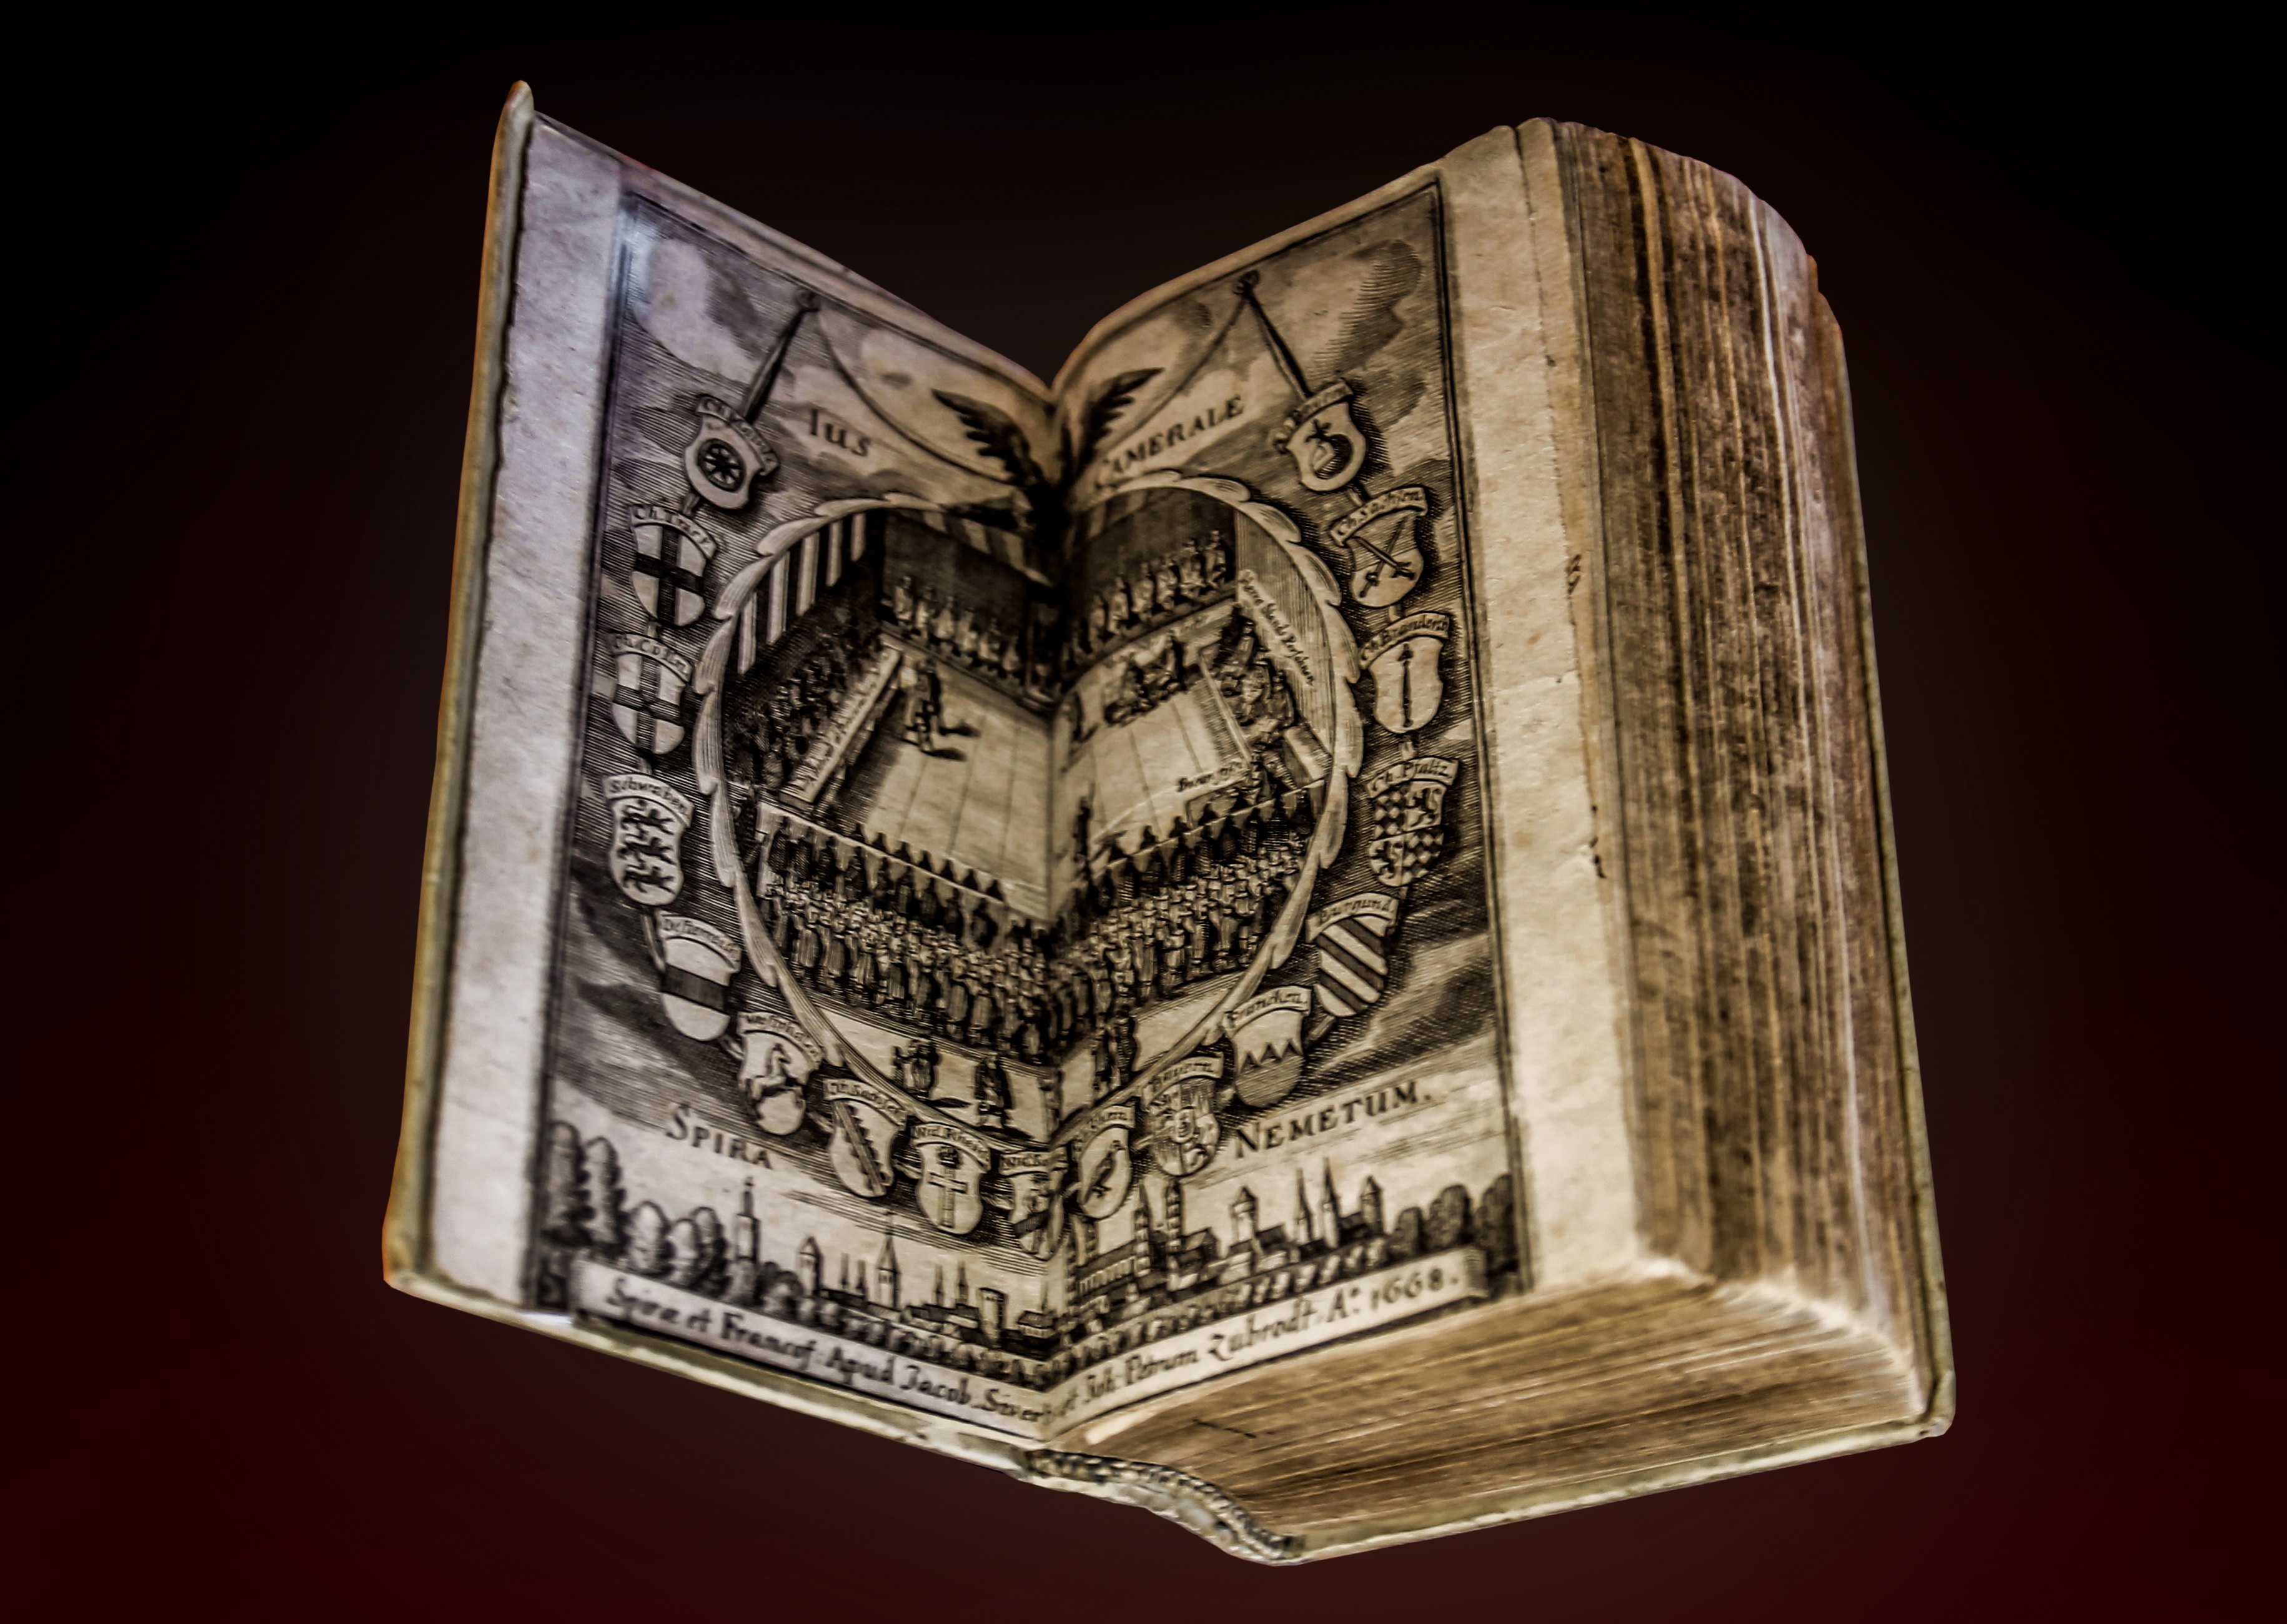
book, read, wood, old, old book, font, art, carving, shape, historically, middle ages, ancient history